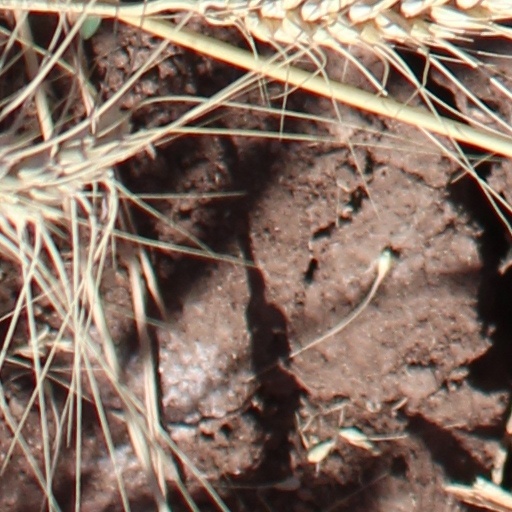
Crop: wheat